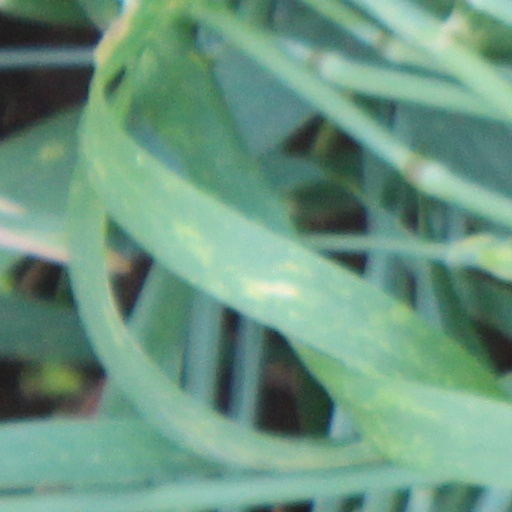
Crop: wheat